Collegiate Church of San Martino (Cerreto Sannita)

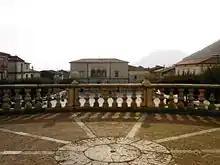
The parvis with the Roman-era sundial in the center

The bell tower faces Corso d'Andrea and is accessible through a door located in the right transept of the church. Provisionally built in the early 18th century, in 1729 it was declared "unsafe" by the bishop, who ordered it to be rebuilt in better shape. In 1732 it underwent an initial restoration, but it was only between 1742 and 1745 that the present bell tower was built at the expense of the Confraternity of the Most Holy Body of Christ.